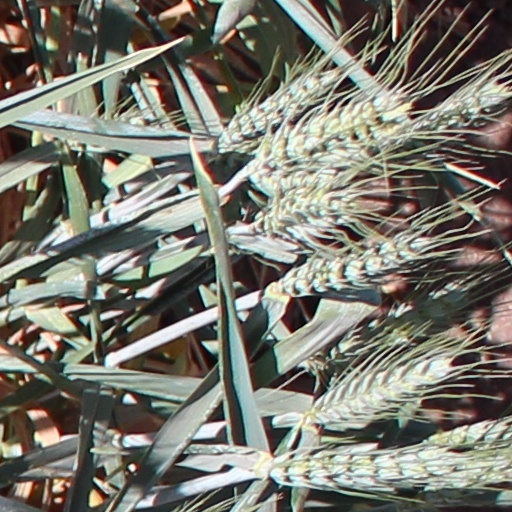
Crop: wheat